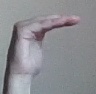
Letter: haa